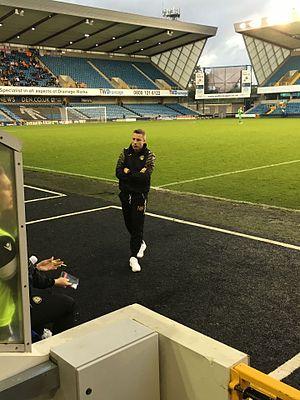
Neil Harris, né le 12 juillet 1977 à Orsett dans l'Essex, est un joueur et entraîneur de football anglais. Il est nommé manager du Cardiff City en novembre 2019.